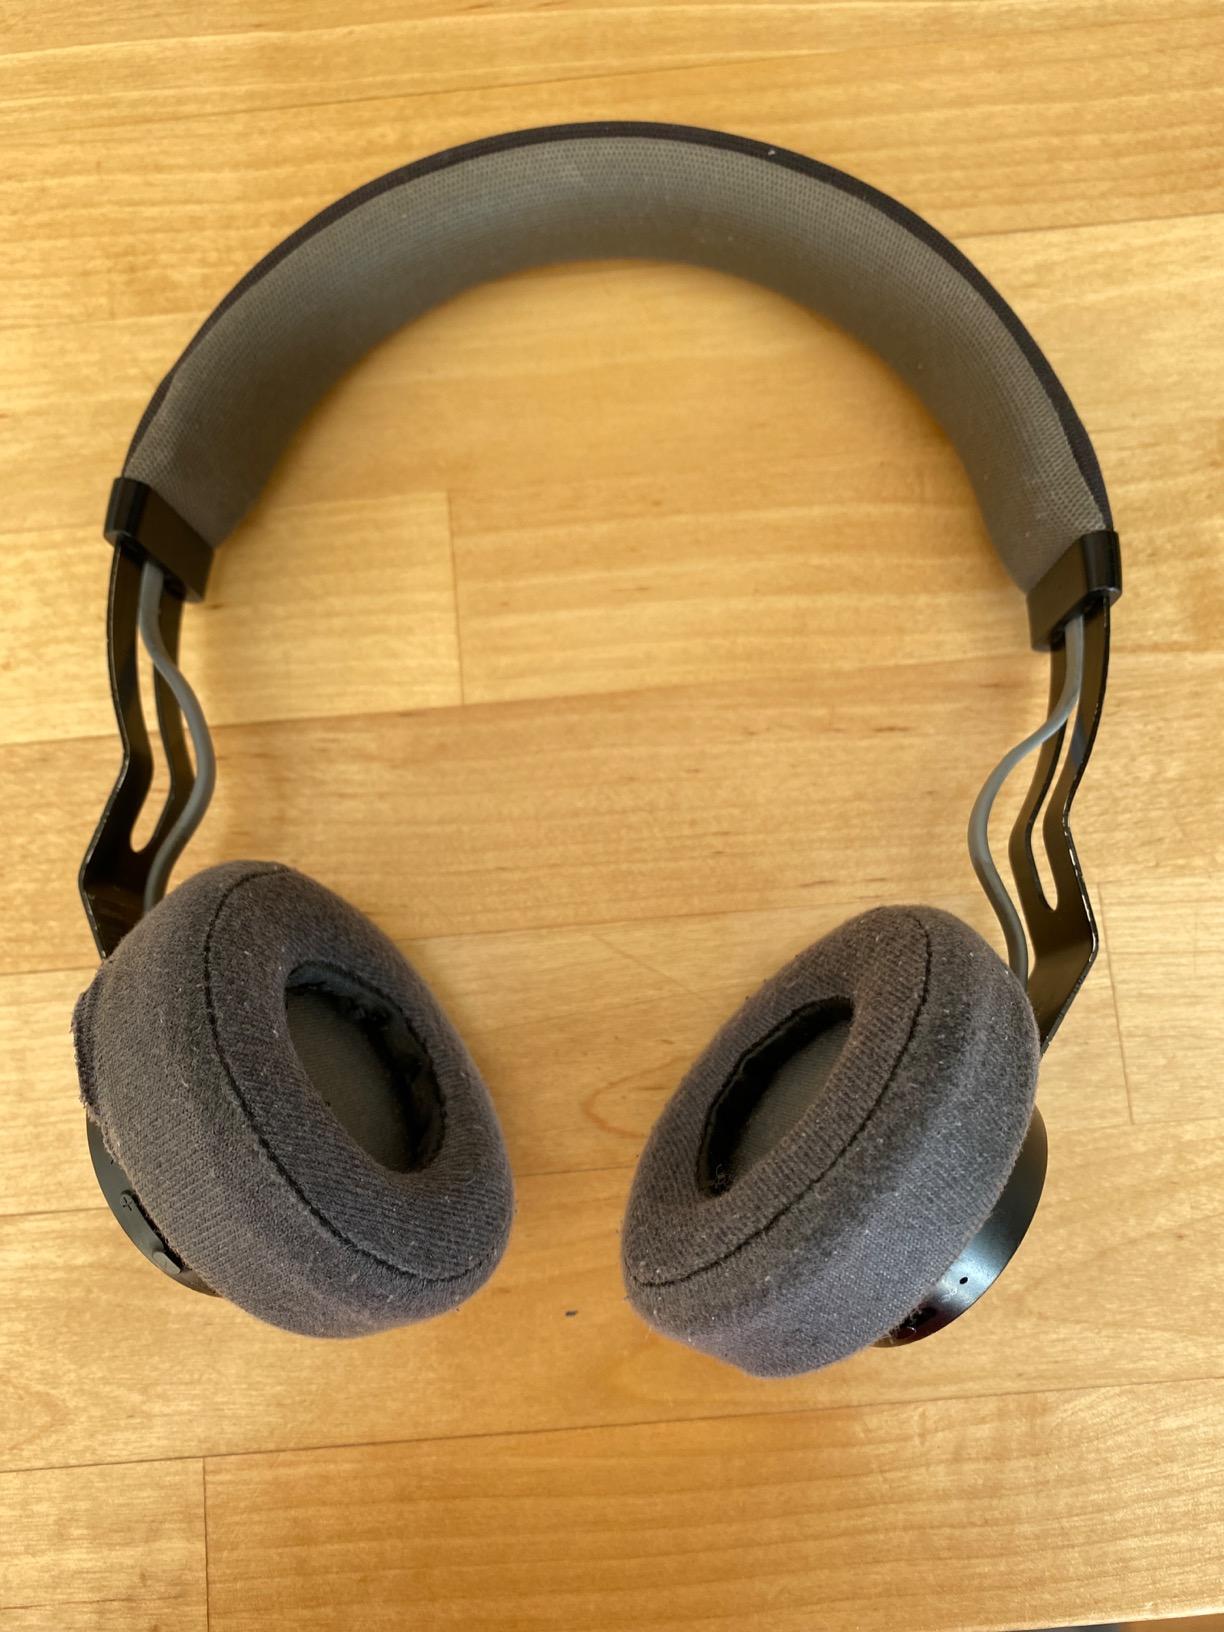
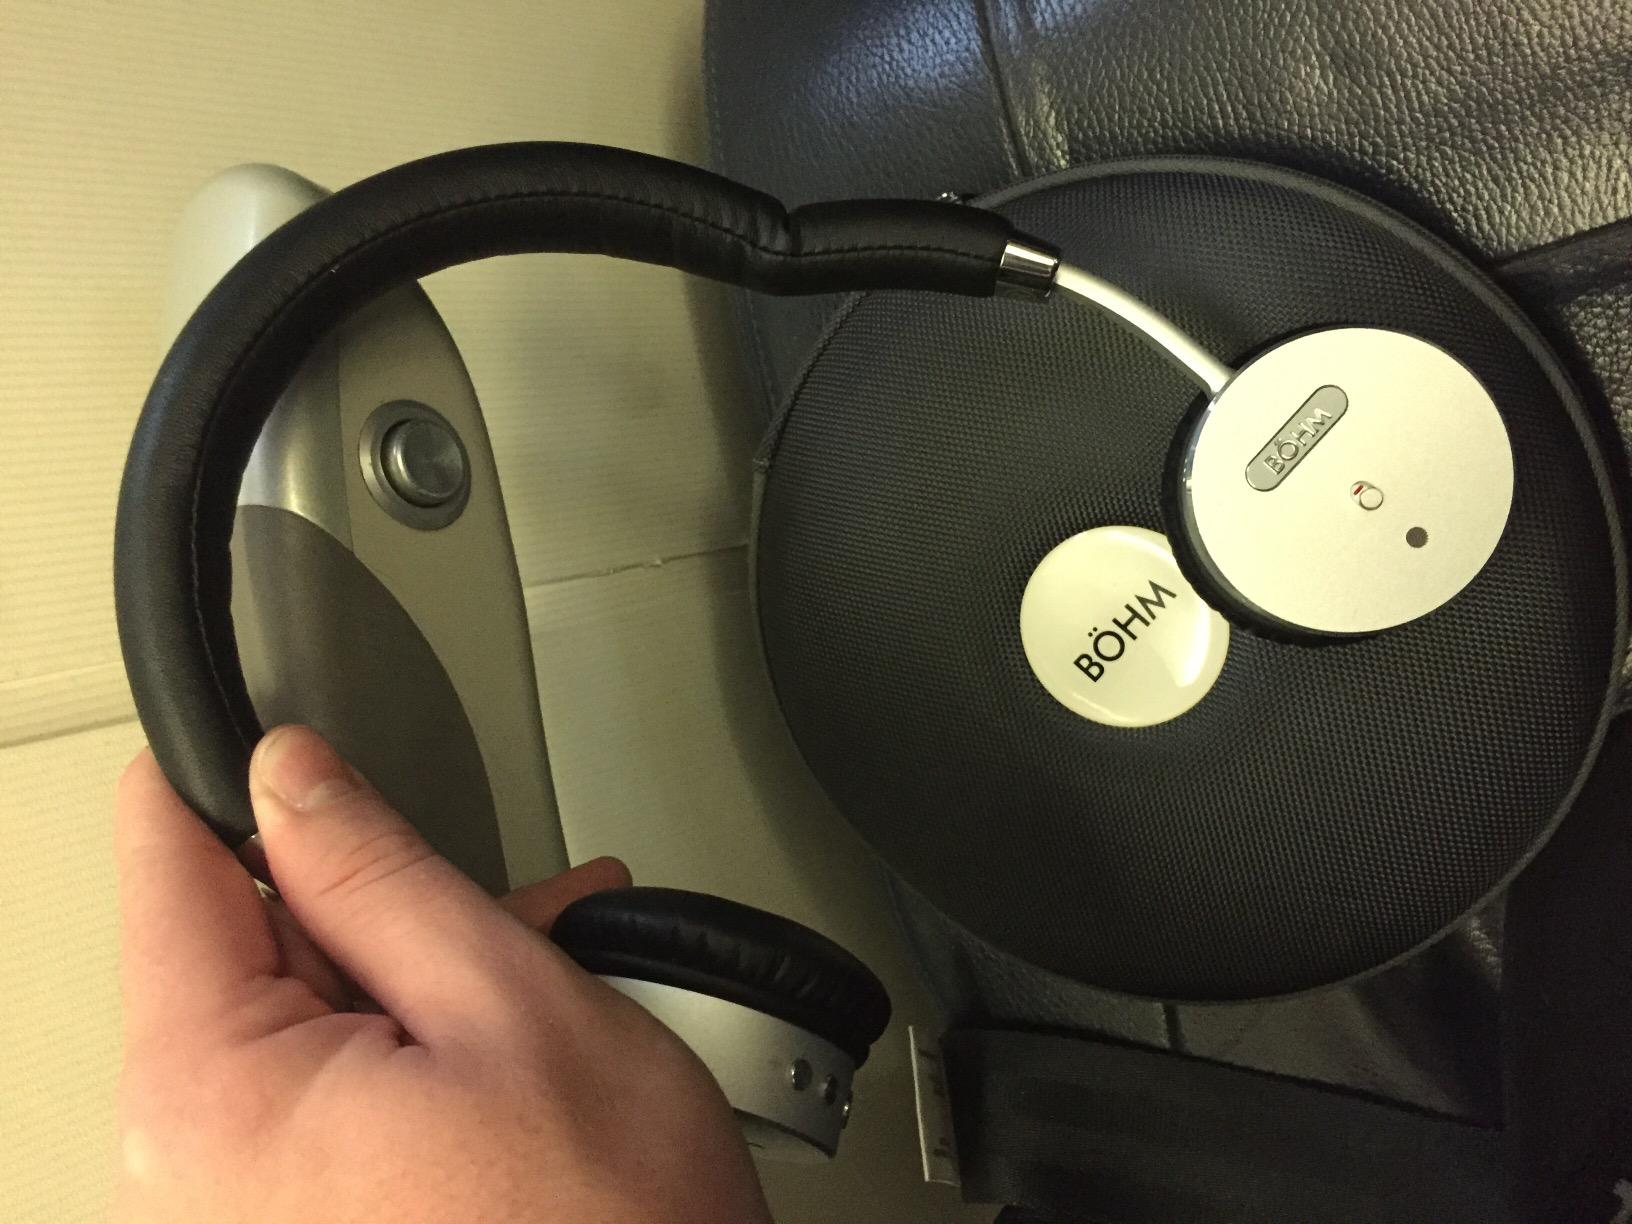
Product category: headphones
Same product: no